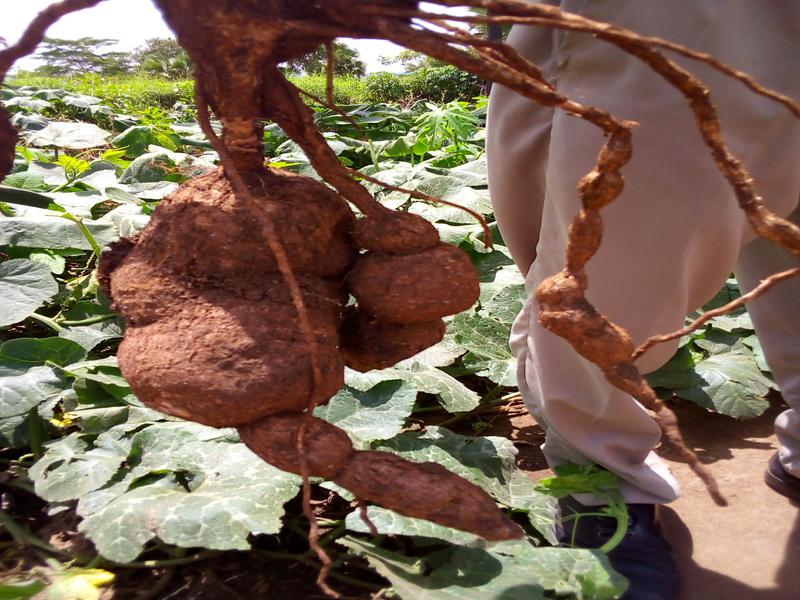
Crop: cassava
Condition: brown_streak_disease